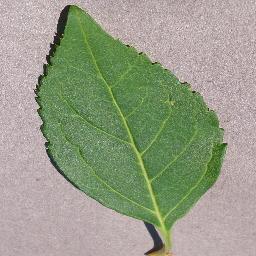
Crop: cherry
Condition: (including_sour)_healthy